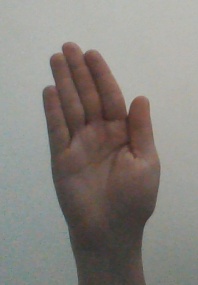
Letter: seen